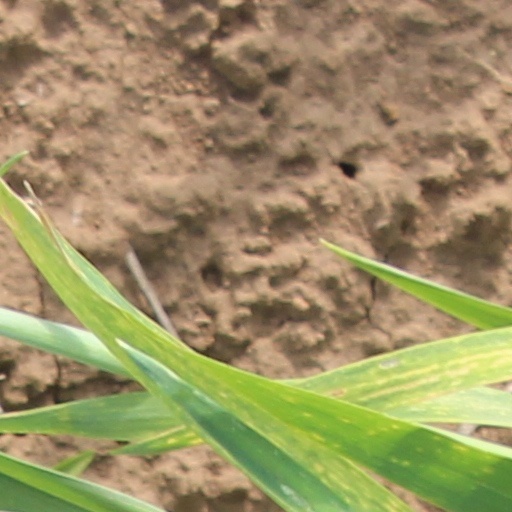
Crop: wheat